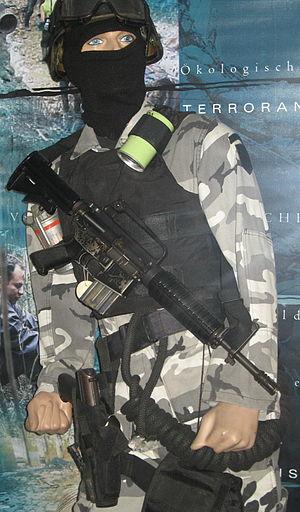
Couramment le terme Colt Commando est employé pour toute une série de dérivés à canon court du M-16 On emploie aussi les dénominations de CAR-15 et XM-177. Le terme CAR-15 s'applique aussi aux versions M16A1/A2/A3 Carbine dits aussi M16 Courts